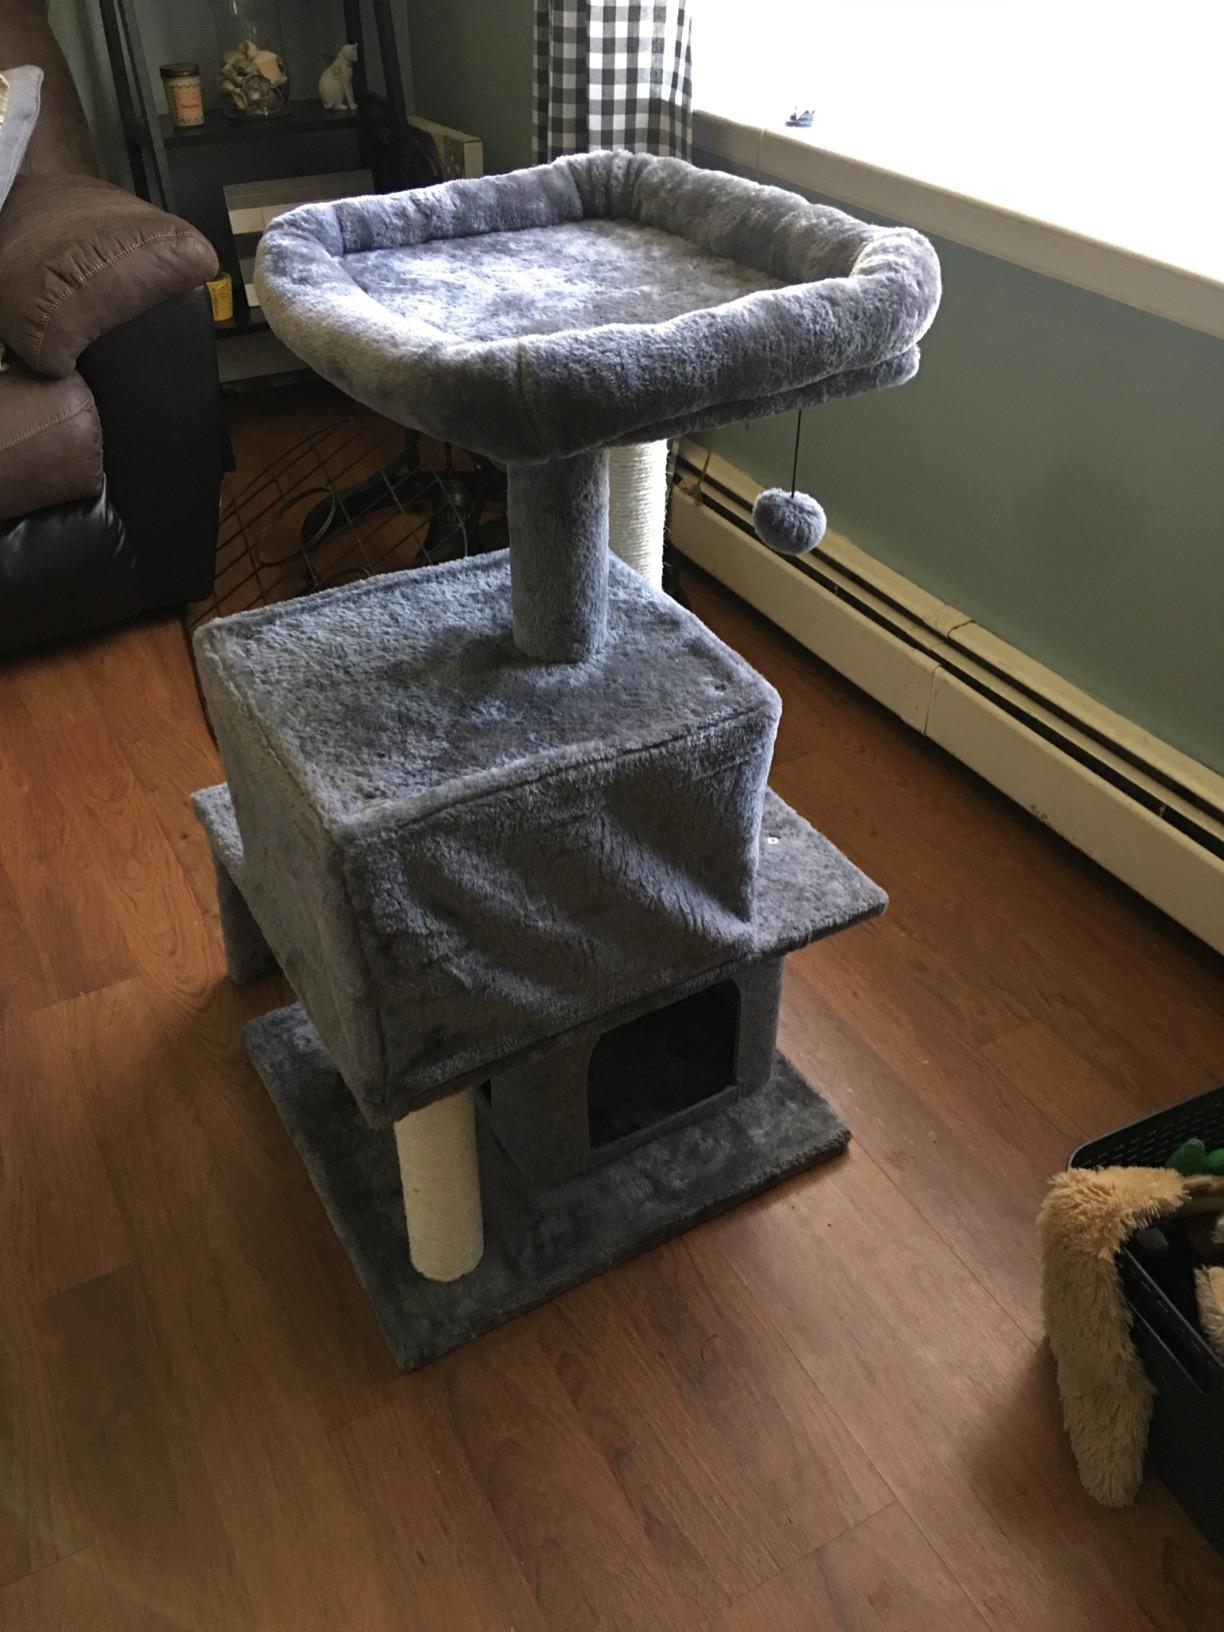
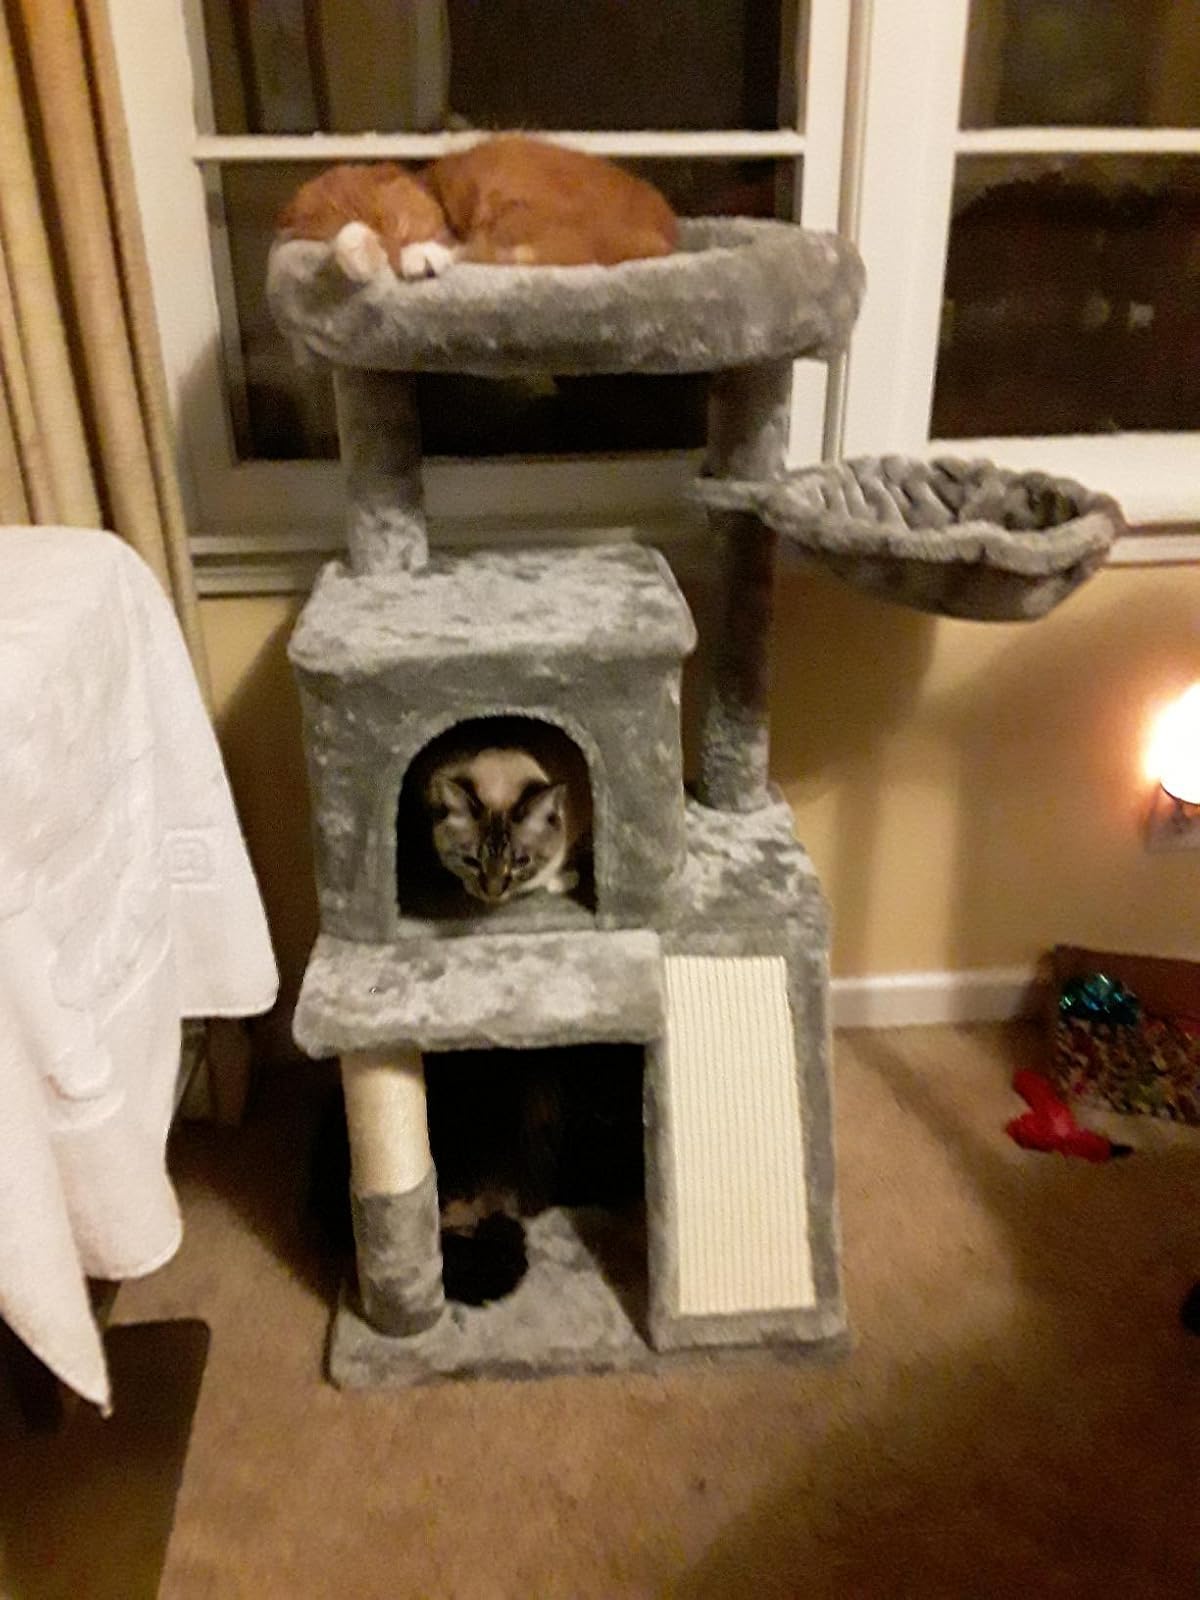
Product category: items_cat tree
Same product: no